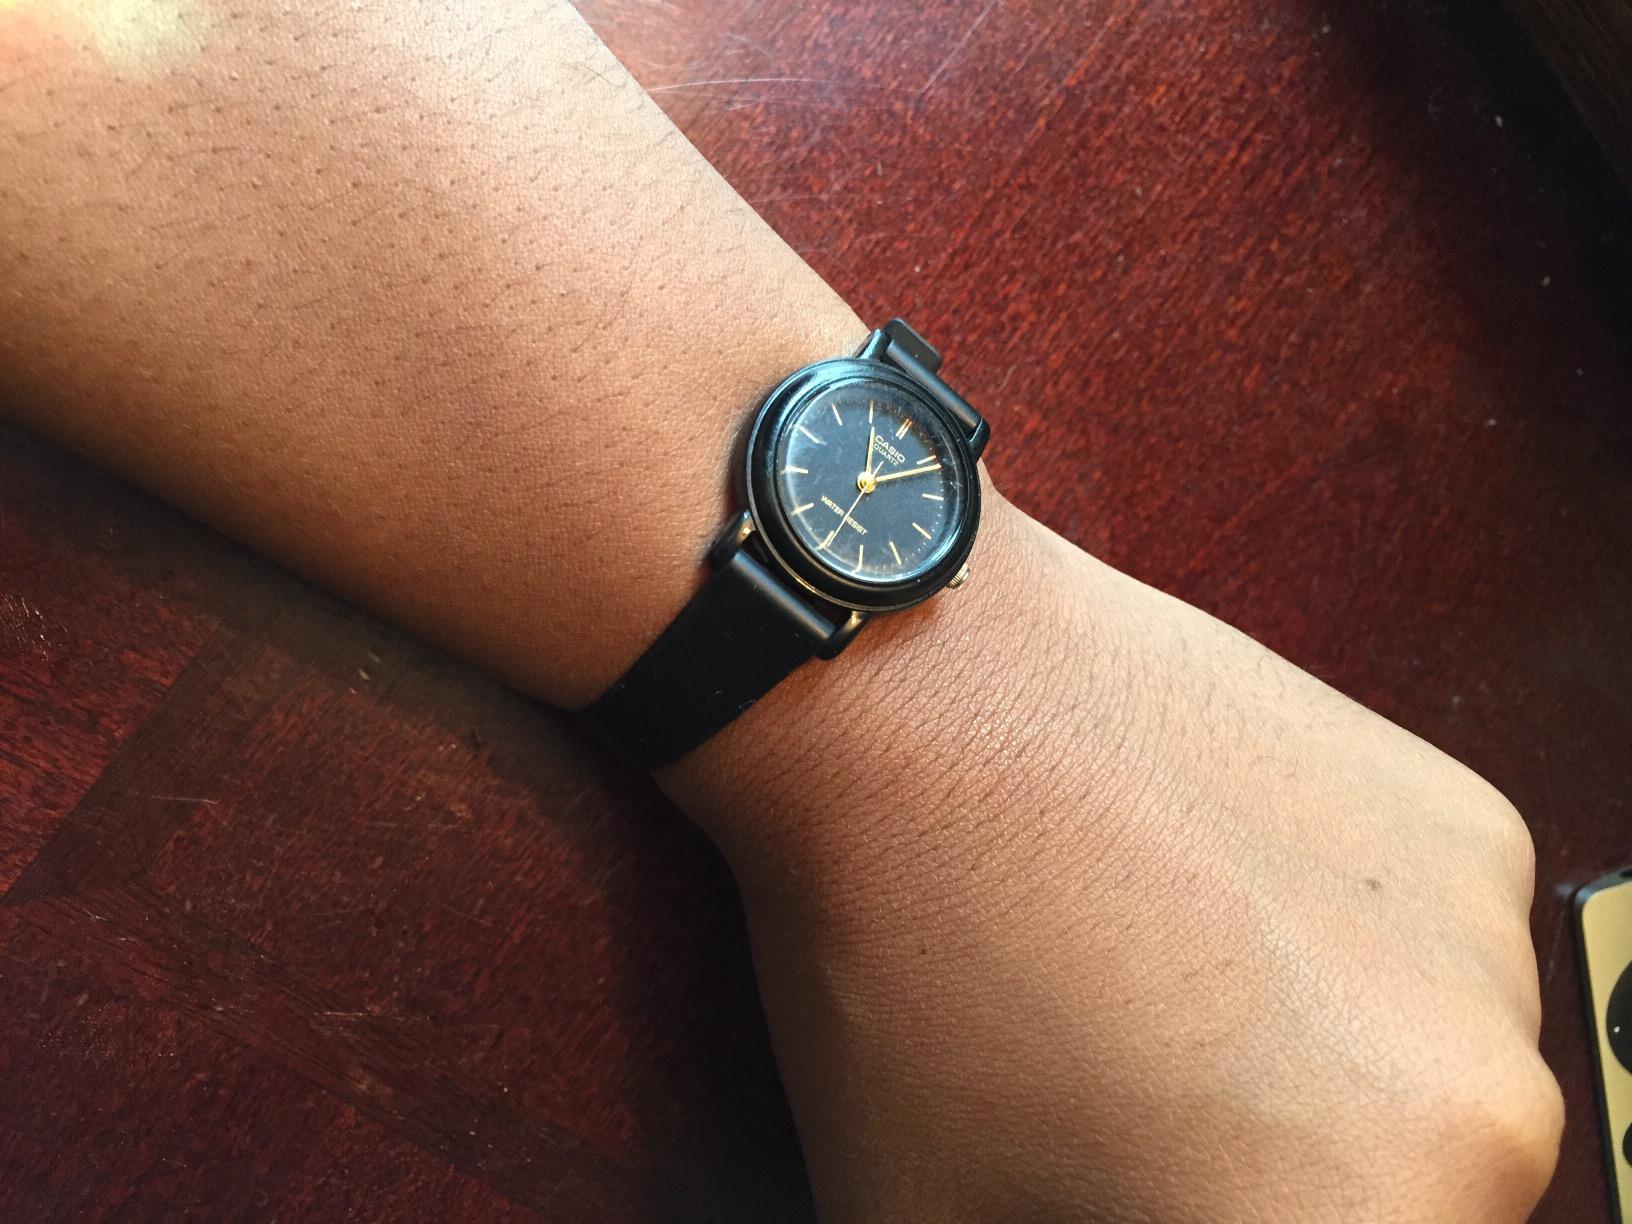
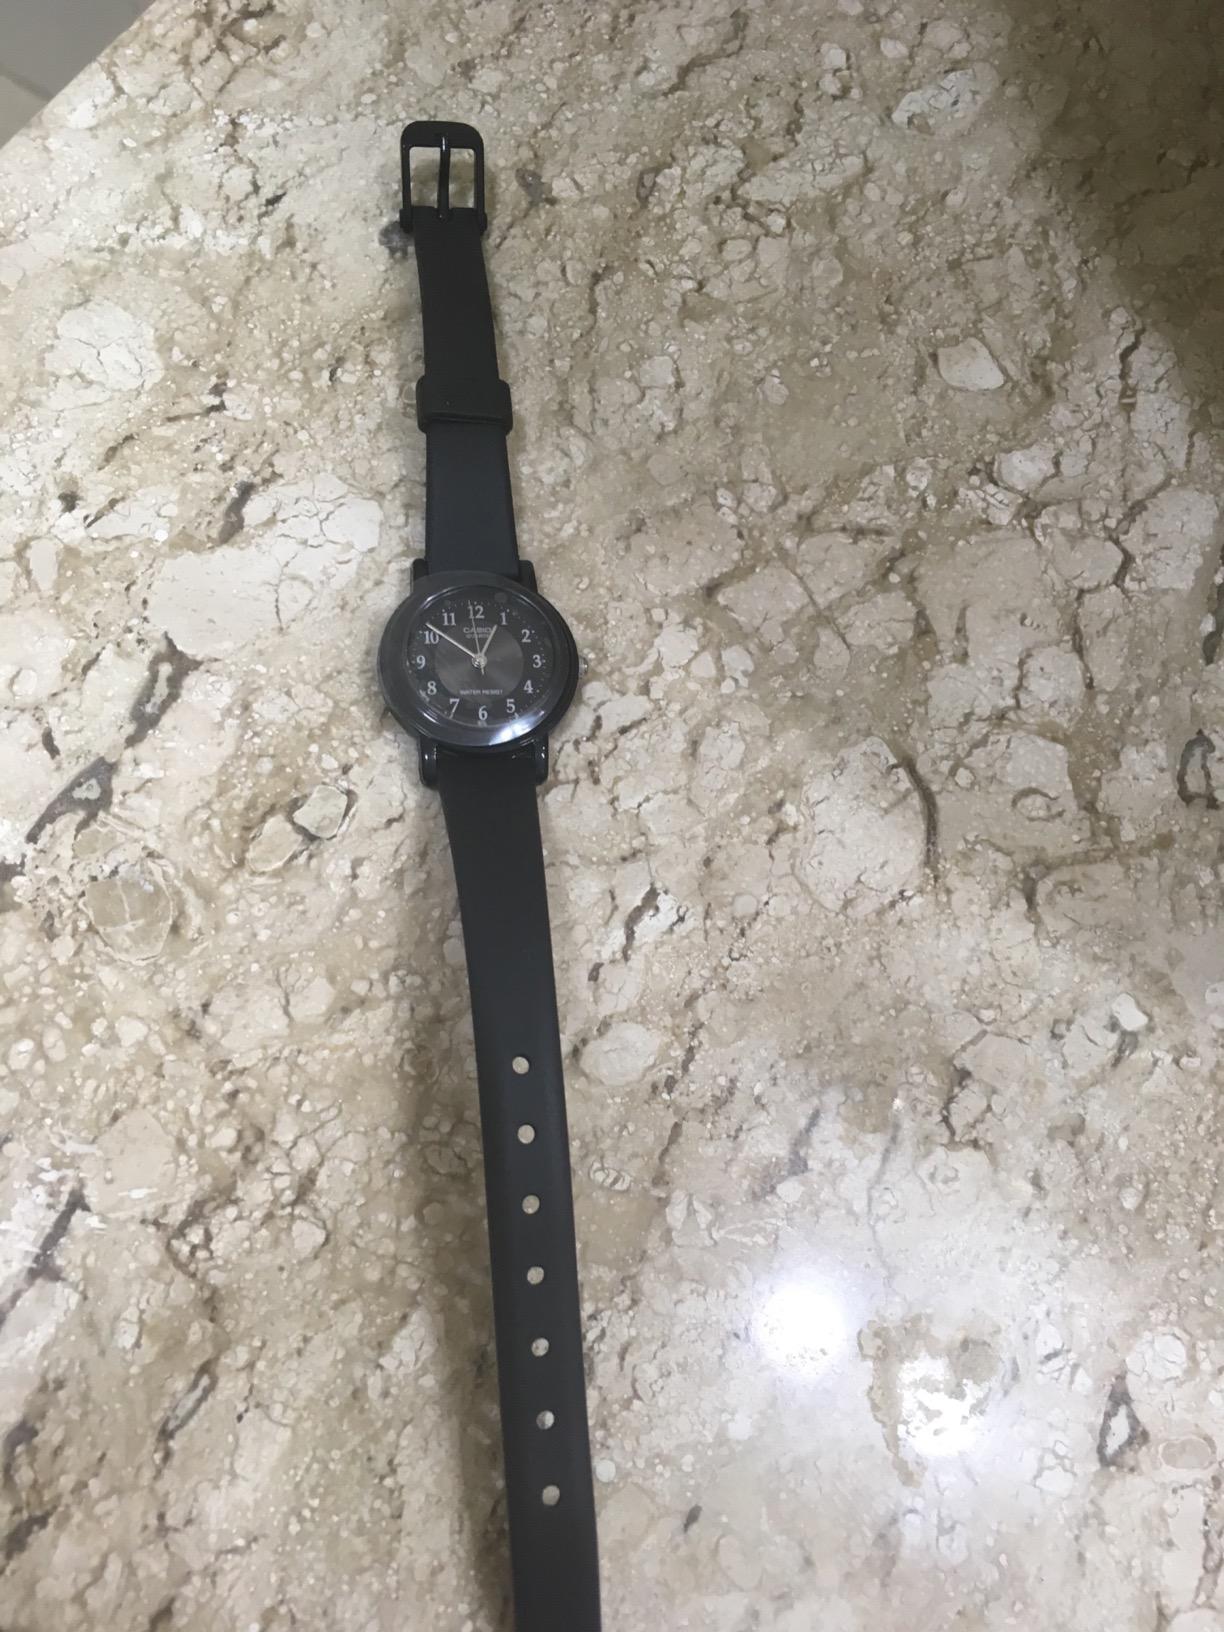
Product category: accessories_watch
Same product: no